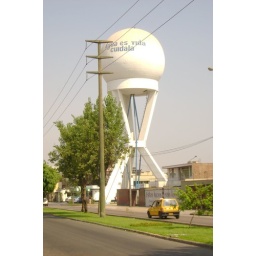
The water towers in Lima were all very interesting.